George Stephen, 1st Baron Mount Stephen

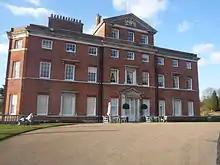
Brocket Hall near Hatfield in England, Stephen's country home from 1893 until his death in 1921

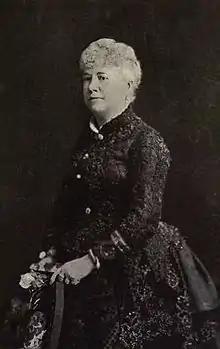
The first Lady Mount Stephen

In 1880, Stephen employed the architect William Tutin Thomas to design a sumptuous mansion (now known as George Stephen House) for him in Montreal's Golden Square Mile. The house took three years to complete and cost some $600,000. Architectural historian Arthur Richardson described it as "one of the real masterpieces of the Italianate style in Canada". After Stephen moved to England, the house was occupied by his sister Elsie Stephen and her husband, Robert Meighen, who purchased the residence in 1900. It became the clubhouse of the Mount Stephen Club in 1926.